2008 Chinese milk scandal

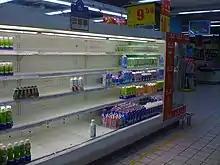
Empty milk shelf in a Carrefour supermarket in China as a result of the scandal

The 2008 Chinese milk scandal was a significant food safety incident in China. The scandal involved Sanlu Group's milk and infant formula along with other food materials and components being adulterated with the chemical melamine, which resulted in kidney stones and other kidney damage in infants. The chemical was used to increase the nitrogen content of diluted milk, giving it the appearance of higher protein content in order to pass quality control testing. 300,000 affected children were identified, among which 54,000 were hospitalized, according to the latest report in January 2009. The deaths of six babies were officially concluded to be related to the contaminated milk.